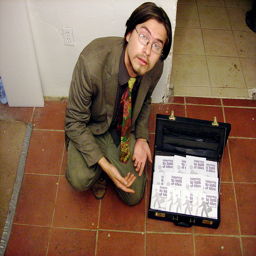
A man squatting on the ground has an open brief case of pamphlets.
A man kneeling next to a briefcase full of pamphlets.
A man kneels down next to a suitcase full of brochures.
Man sitting on the floor with a case full of pamphlets.
A man on the floor with a brief case.